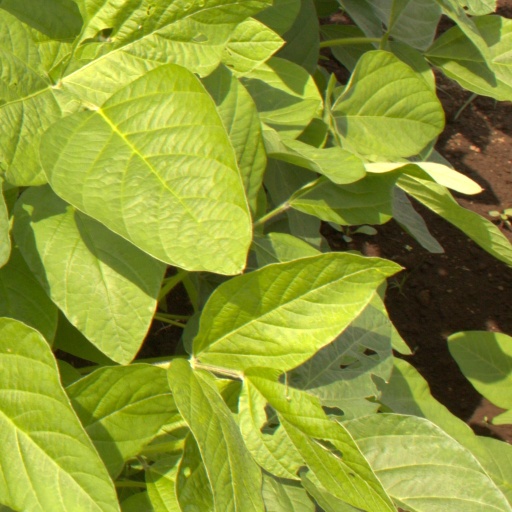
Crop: soybean